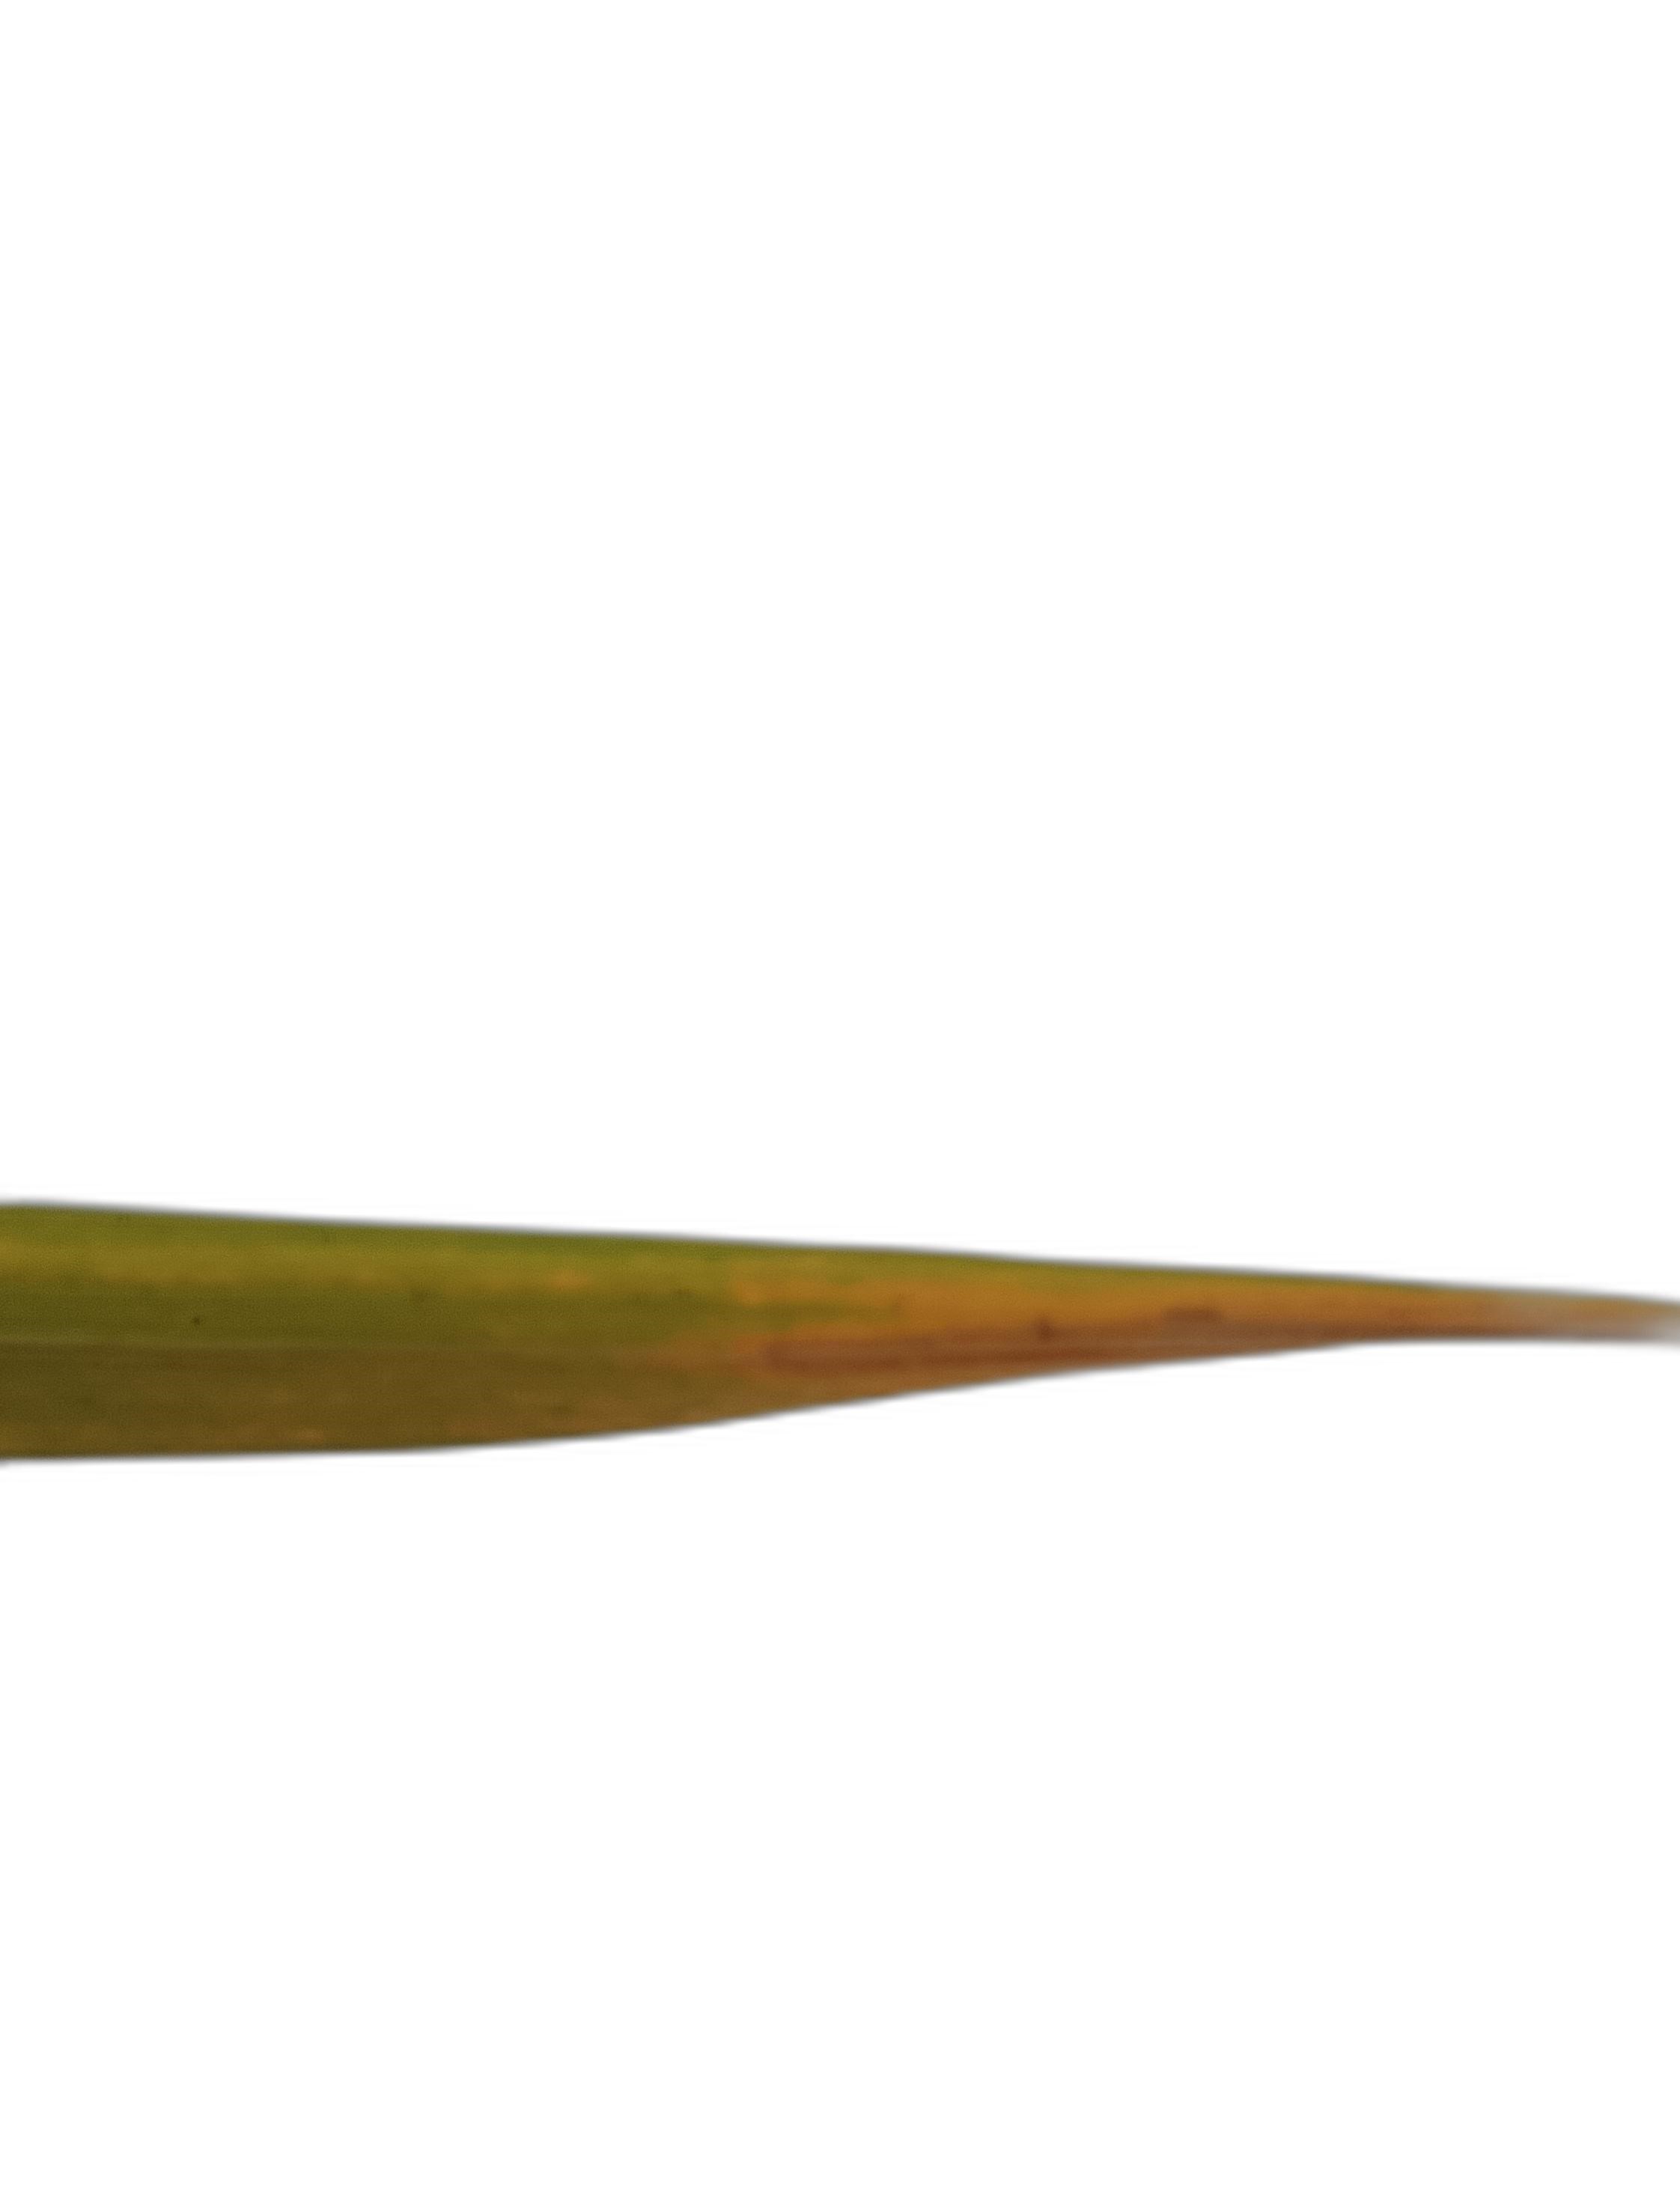
Label: Rice Tungro